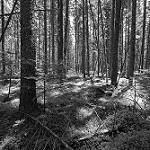
Label: B & W